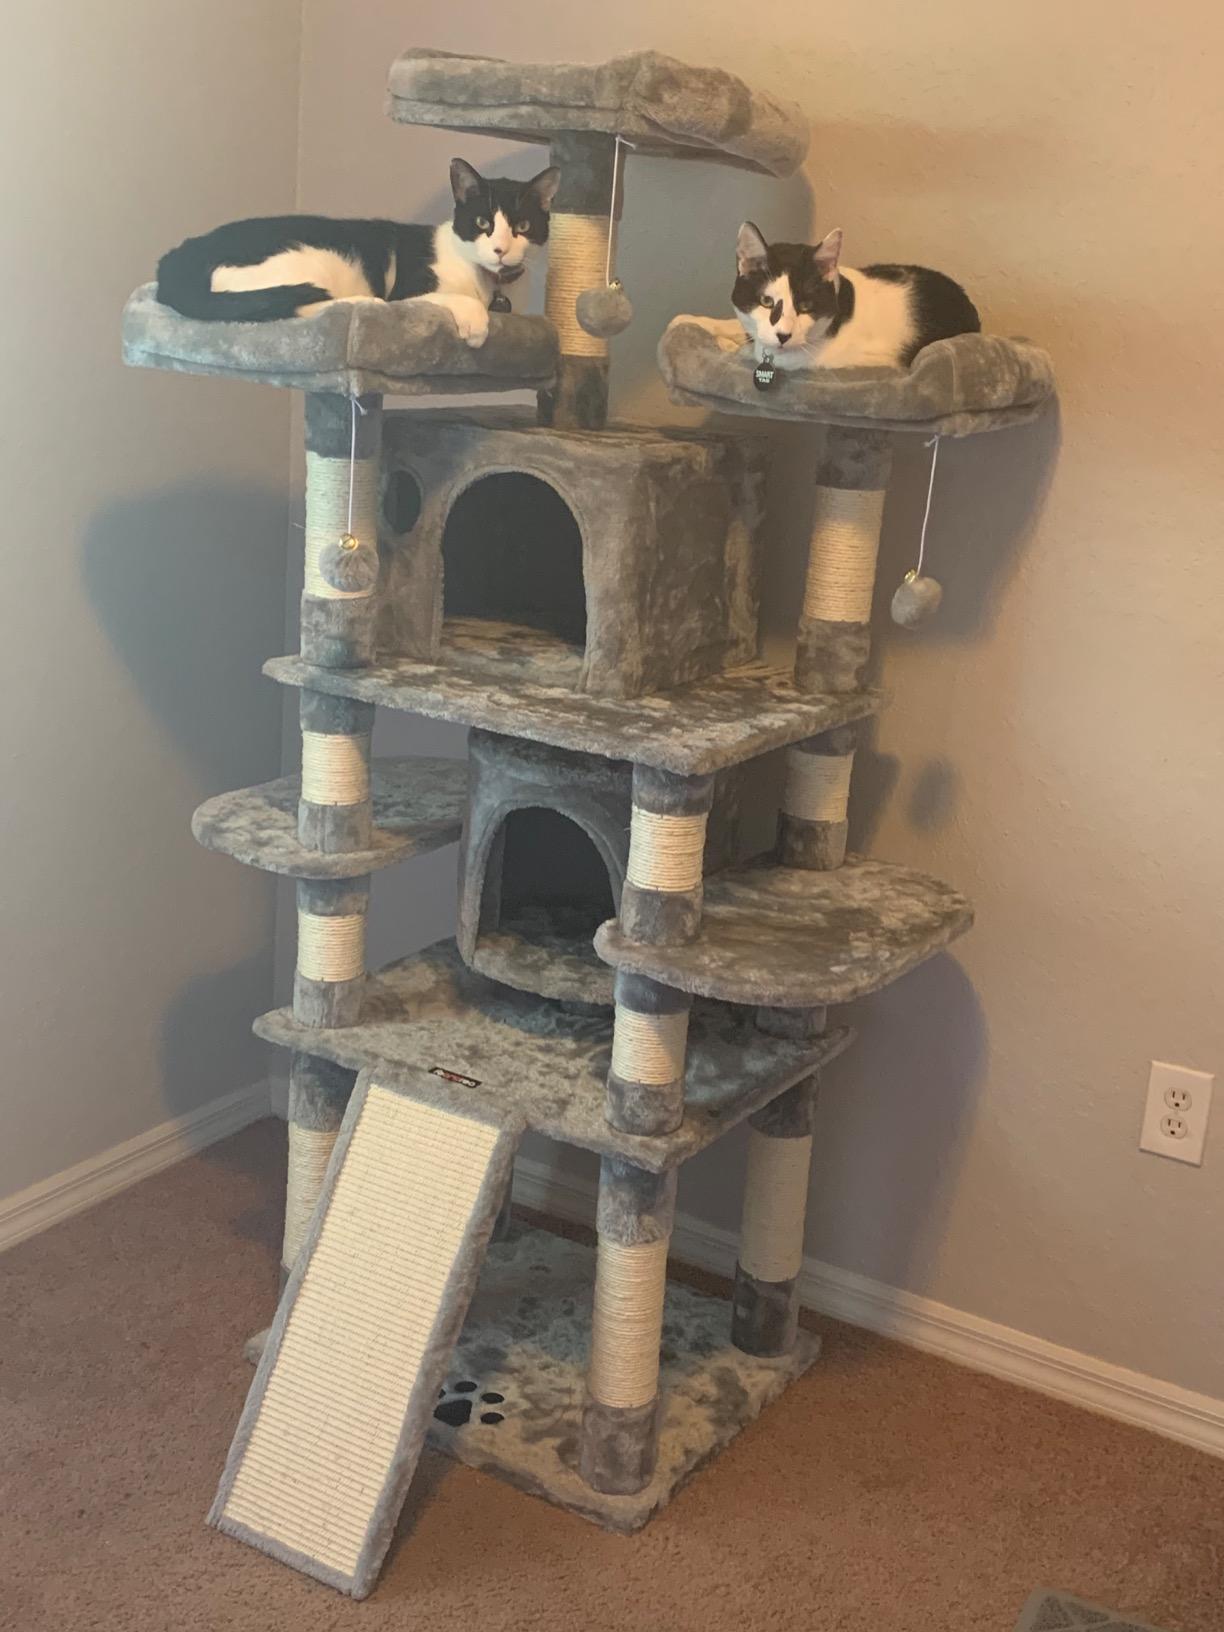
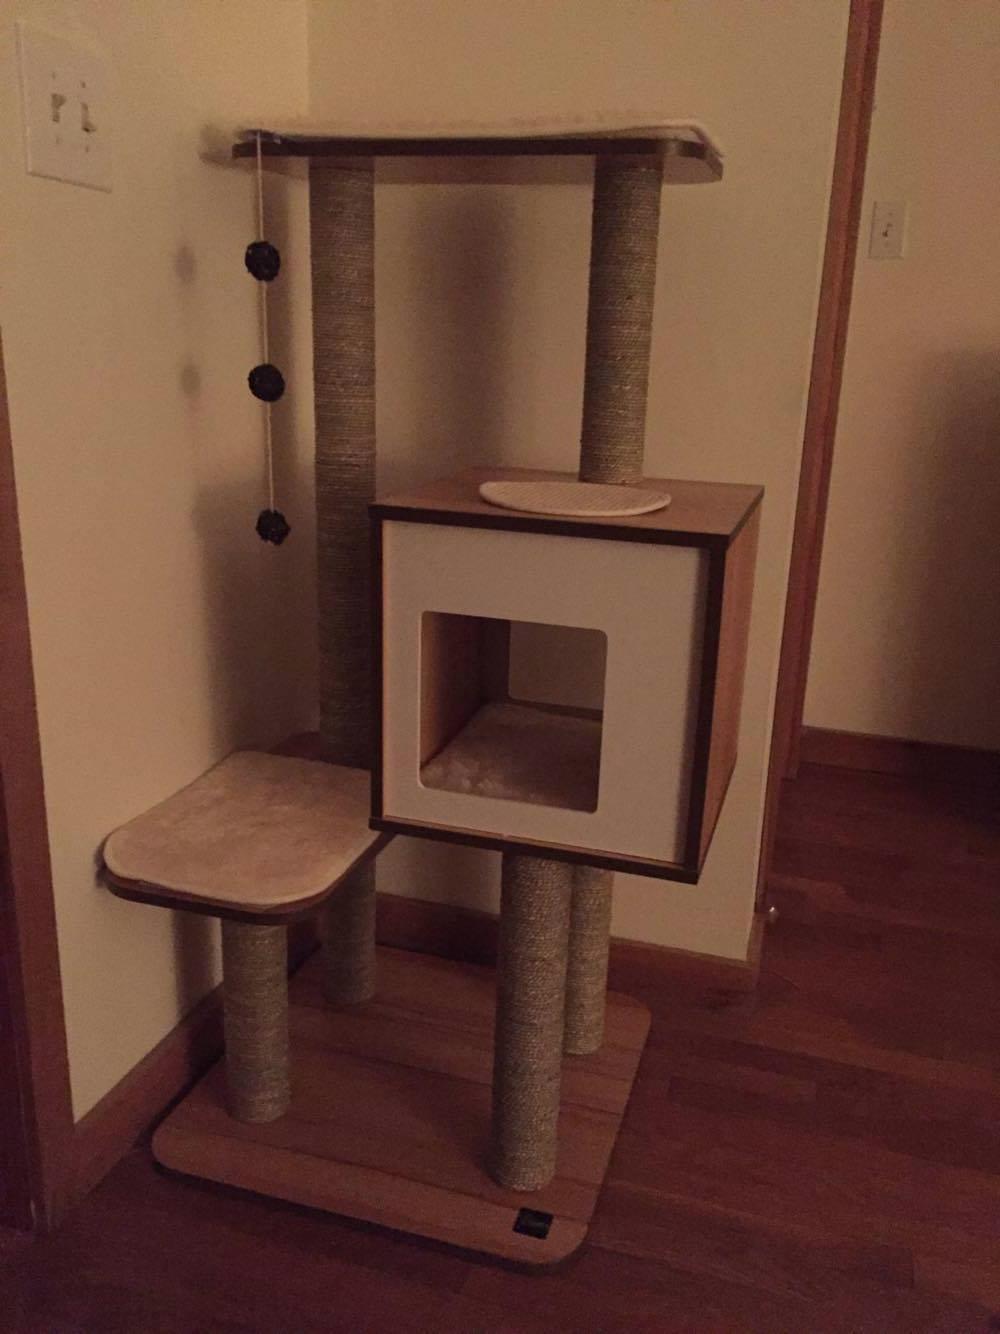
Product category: items_cat tree
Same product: no